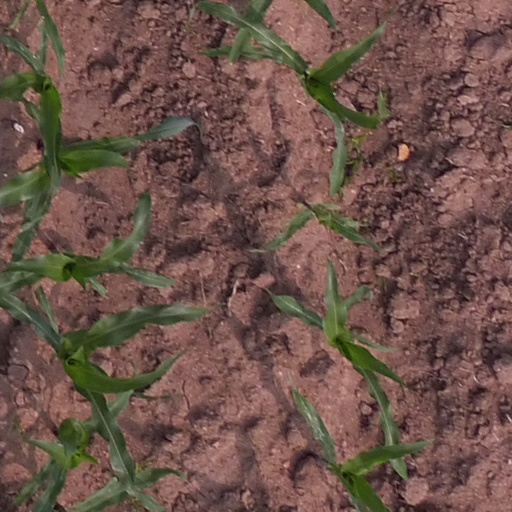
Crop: maize; corn